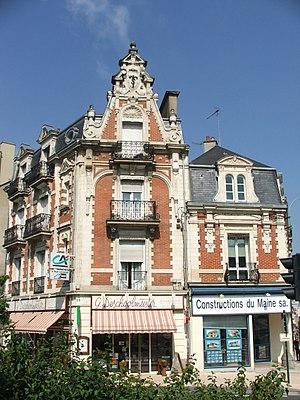
Immeuble commercial de la fin du XIXè siècle au Mans, à l'angle des rues Gambetta et H.Lecornué
Le Quartier des Halles, aussi nommé quartier de la Halle-aux-Toiles, Gambetta-Eperon, et parfois assimilé au quartier des Filles-Dieu est un quartier du Mans, dans la Sarthe. Il fut récemment renommé Courboulay en raison du centre des expositions du même nom s'y trouvant. Il est situé dans le secteur centre et fait donc partie des quartiers du centre-ville. Le quartier est situé en bordure de rivière, sur la rive gauche de la Sarthe.